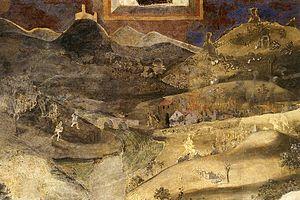
Allégorie et effets du Bon et du Mauvais Gouvernement est un ensemble de fresques d'Ambrogio Lorenzetti placées sur les murs de la Sala dei Nove ou Sala della Pace du Palazzo Pubblico de Sienne.